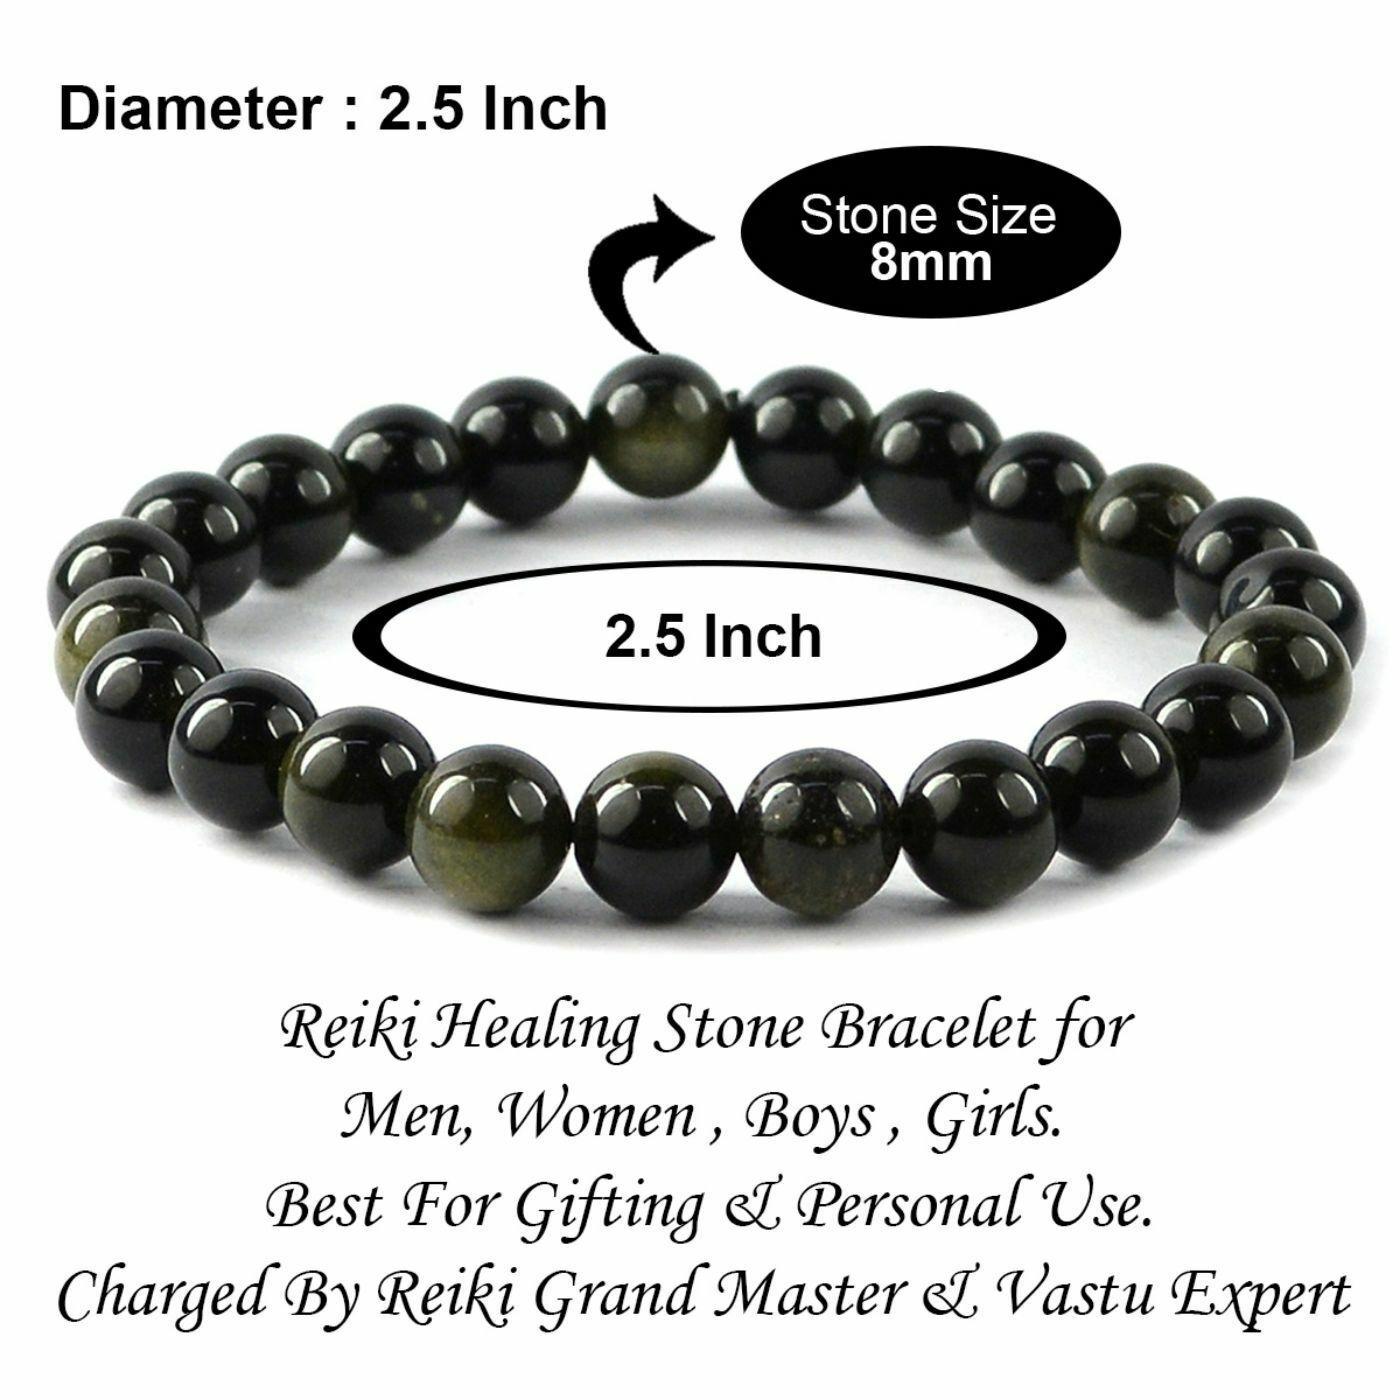
Reiki Crystal Products Black Obsidian Bracelet Round Bead 8 mm Bracelet for Reiki Healing Stones
Type: Bracelets & Bangles
Brand: Reiki Crystal Products
Price: Rs. 399
Stretchable Elastic Handmade Natural Crystal Stone Bracelet | Diameter : 2.5 Inch. | Stone Size - 8 mm | Shape : Round | Charged By Reiki Grand Master & Vastu Expert
Features: Stretchable Elastic Handmade Natural Crystal Stone Bracelet | Diameter : 2.5 Inch. | Stone Size - 8 mm | Shape :Round | Charged By Reiki Grand Master & Vastu Expert,Natural Healing Stone for Reiki Healing, Crystal Healing, Numerology, Tarot, Astrology, Vastu, Angle Healing & Feng Shui,100% Authentic, Original and Natural Healing Stone / Crystal - small holes, crack marks on the surface or inside the stones are often visible,Material : Natural Healing Stones See Images & Product Description For Healing Properties /Advantages,Stylish Party-Daily-Office-Casual Wear Reiki Healing Stone Bracelet for Men, Women, Boys, Girls. Best for Gifting & Personal Use.
Included: Pack Of 1 X Black Obsidian 8 mm Bracelet